Question: Please indicate a possible affordance area of hit_baseball_bat that can be used for hitting
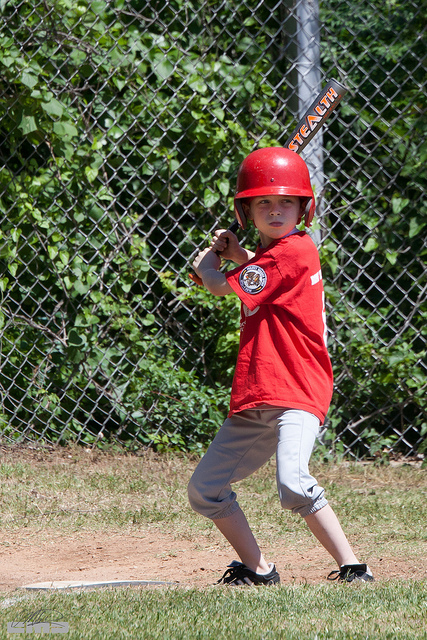
Answer: [265, 75.5, 350, 156.5]